Sadvidya Pathashala

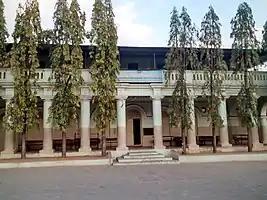

It is one of the city's oldest institutions, established in 1854 by Periswamy Thirumalacharya as an elementary school. Gunja Narasimhaiah gifted the building and the then Maharaja of Mysore, Chamaraja Wadiyar, laid the foundation stone. Swami Vivekananda stayed at the Pathashala from 9 to 24 November 1892. Swami Vivekananda camped at the school for two weeks before leaving to the U.S. to participate in the Parliament of World Religions. There is a plaque at Sadvidya Pathashala.